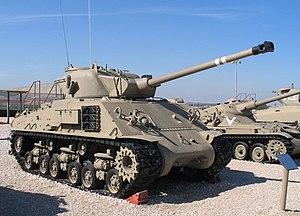
Le M4 Sherman est un char moyen et le char américain produit en plus grande quantité pendant la Seconde Guerre mondiale. Près de cinquante mille exemplaires furent produits.